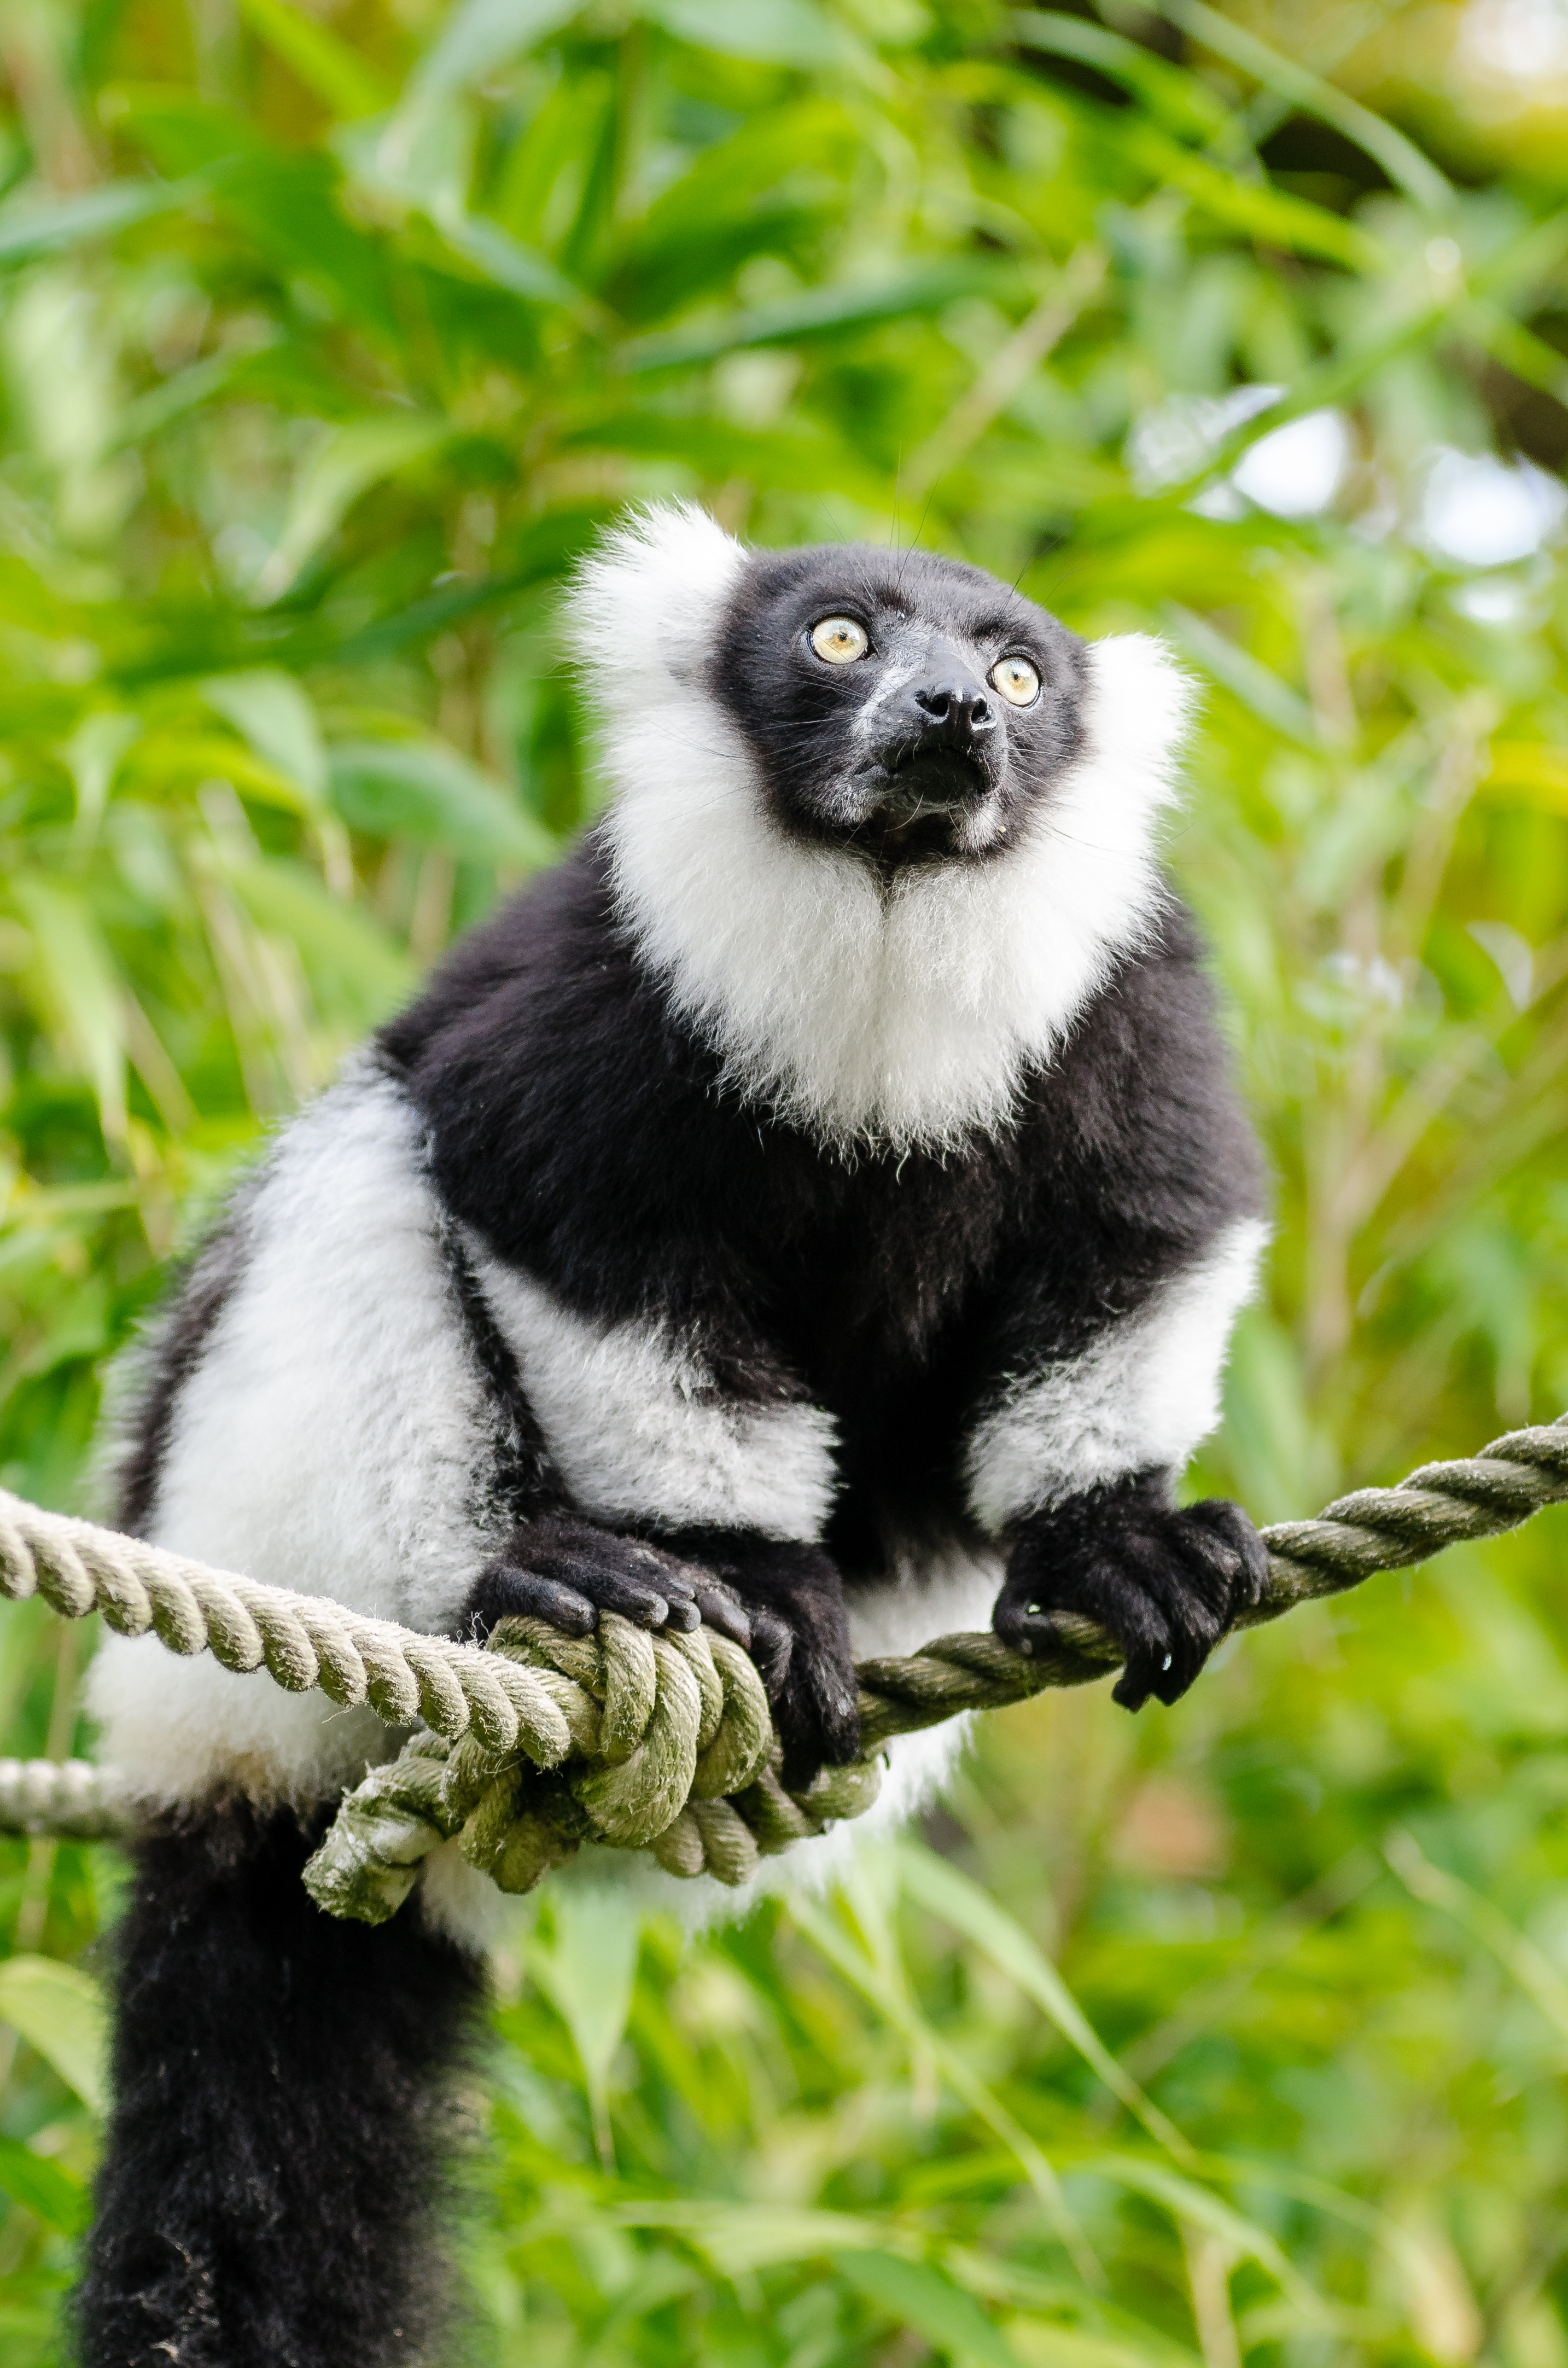
bokeh, white, feet, animal, cute, wildlife, zoo, fur, foot, mammal, nikon, black, fauna, primate, eyes, eye, gibbon, madagascar, vertebrate, germany, deutschland, schwarz, tier, fell, augen, grn, adorable, lemur, niedlich, tierpark, fse, madagaskar, ruffed, weiser, vari, lemuren, auge, fus, macaque, new world monkey, indri